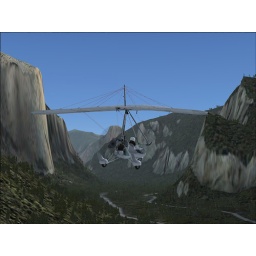
A screen capture I made while flying in Microsoft's new Flight Simulator X.